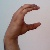
The image shows a hand gesture representing the letter 'C' in Indian Sign Language.